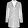
Label: Coat